Nuclear winter

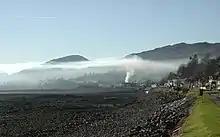
Smoke rising in Lochcarron, Scotland, is stopped by an overlying natural low-level inversion layer of warmer air (2006).

The nuclear winter scenario assumes that 100 or more city firestorms are ignited by nuclear explosions, and that the firestorms lift large amounts of sooty smoke into the upper troposphere and lower stratosphere by the movement offered by the pyrocumulonimbus clouds that form during a firestorm. At above the Earth's surface, the absorption of sunlight could further heat the soot in the smoke, lifting some or all of it into the stratosphere, where the smoke could persist for years if there is no rain to wash it out. This aerosol of particles could heat the stratosphere and prevent a portion of the sun's light from reaching the surface, causing surface temperatures to drop drastically. In this scenario it is predicted that surface air temperatures would be the same as, or colder than, a given region's winter for months to years on end.